1st South African Infantry Division

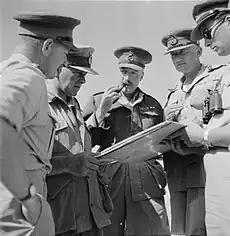
General Ritchie and his Corps Commanders during the Battle of the Gazala Line. "Source: South African National War Museum"

By New Year, the 5th Brigade was re-forming at Mersa Matruh and the 2nd Brigade was earmarked for deployment to Tobruk and the 1st Brigade was to be deployed on operations outside of the division structure. The question re-arose, as to whether South Africa was capable of maintaining the division in the field. By 8 January 1942, the division was 5,570 men under-strength of the approved establishment of 23,187. On 25 January the 1st Brigade was deployed to Tobruk, tasked to fight a delaying action with the 38th Indian Infantry Brigade against the Axis who had by now started a new advance from Msus.